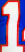
Number: 1